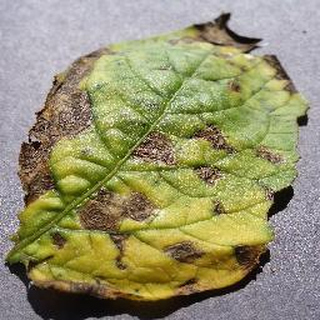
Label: potato_early_blight